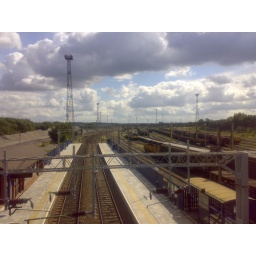
Puffy grey and black clouds hover over an otherwise bright shot of sprawling Bescot.